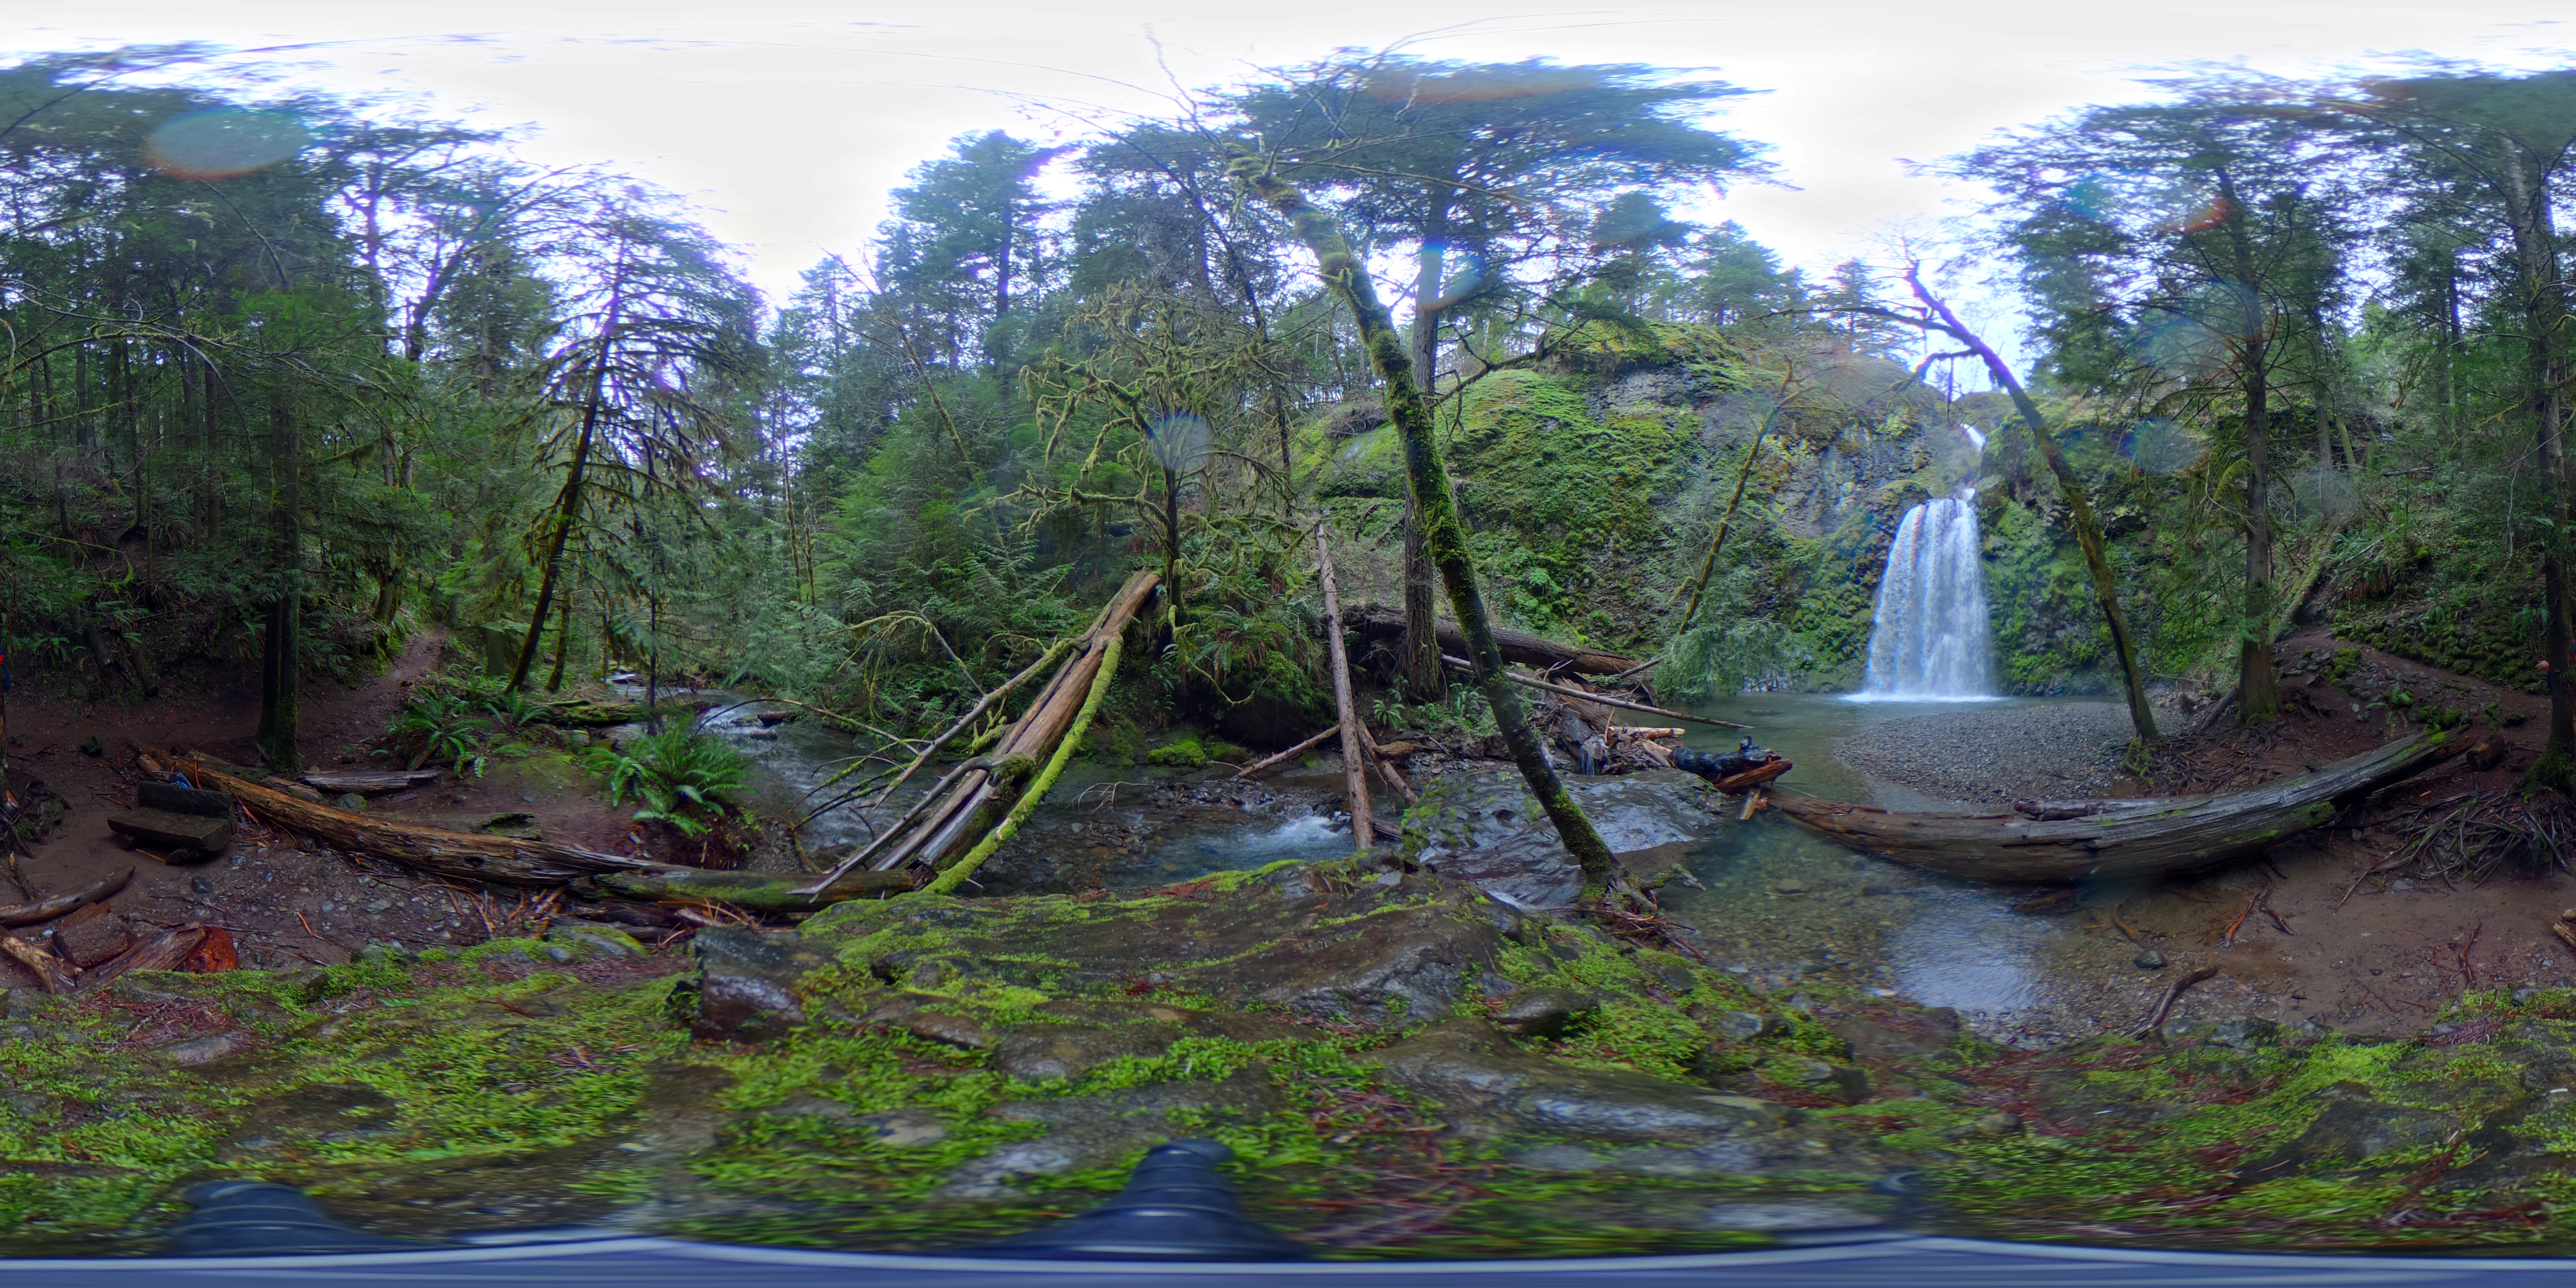
tree, forest, swamp, wilderness, river, jungle, national park, rainforest, wetland, woodland, habitat, water feature, ecosystem, equirectangular, natural environment, bayou